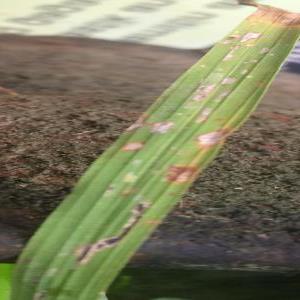
Disease: Blast